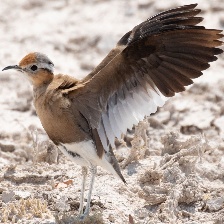
Species: BURCHELLS COURSER
Scientific name: CURSORIUS RUFUS